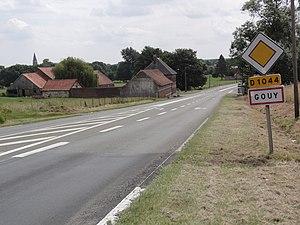
Gouy (Aisne) city limit sign
Gouy est une commune française située dans le département de l'Aisne, en région Hauts-de-France.